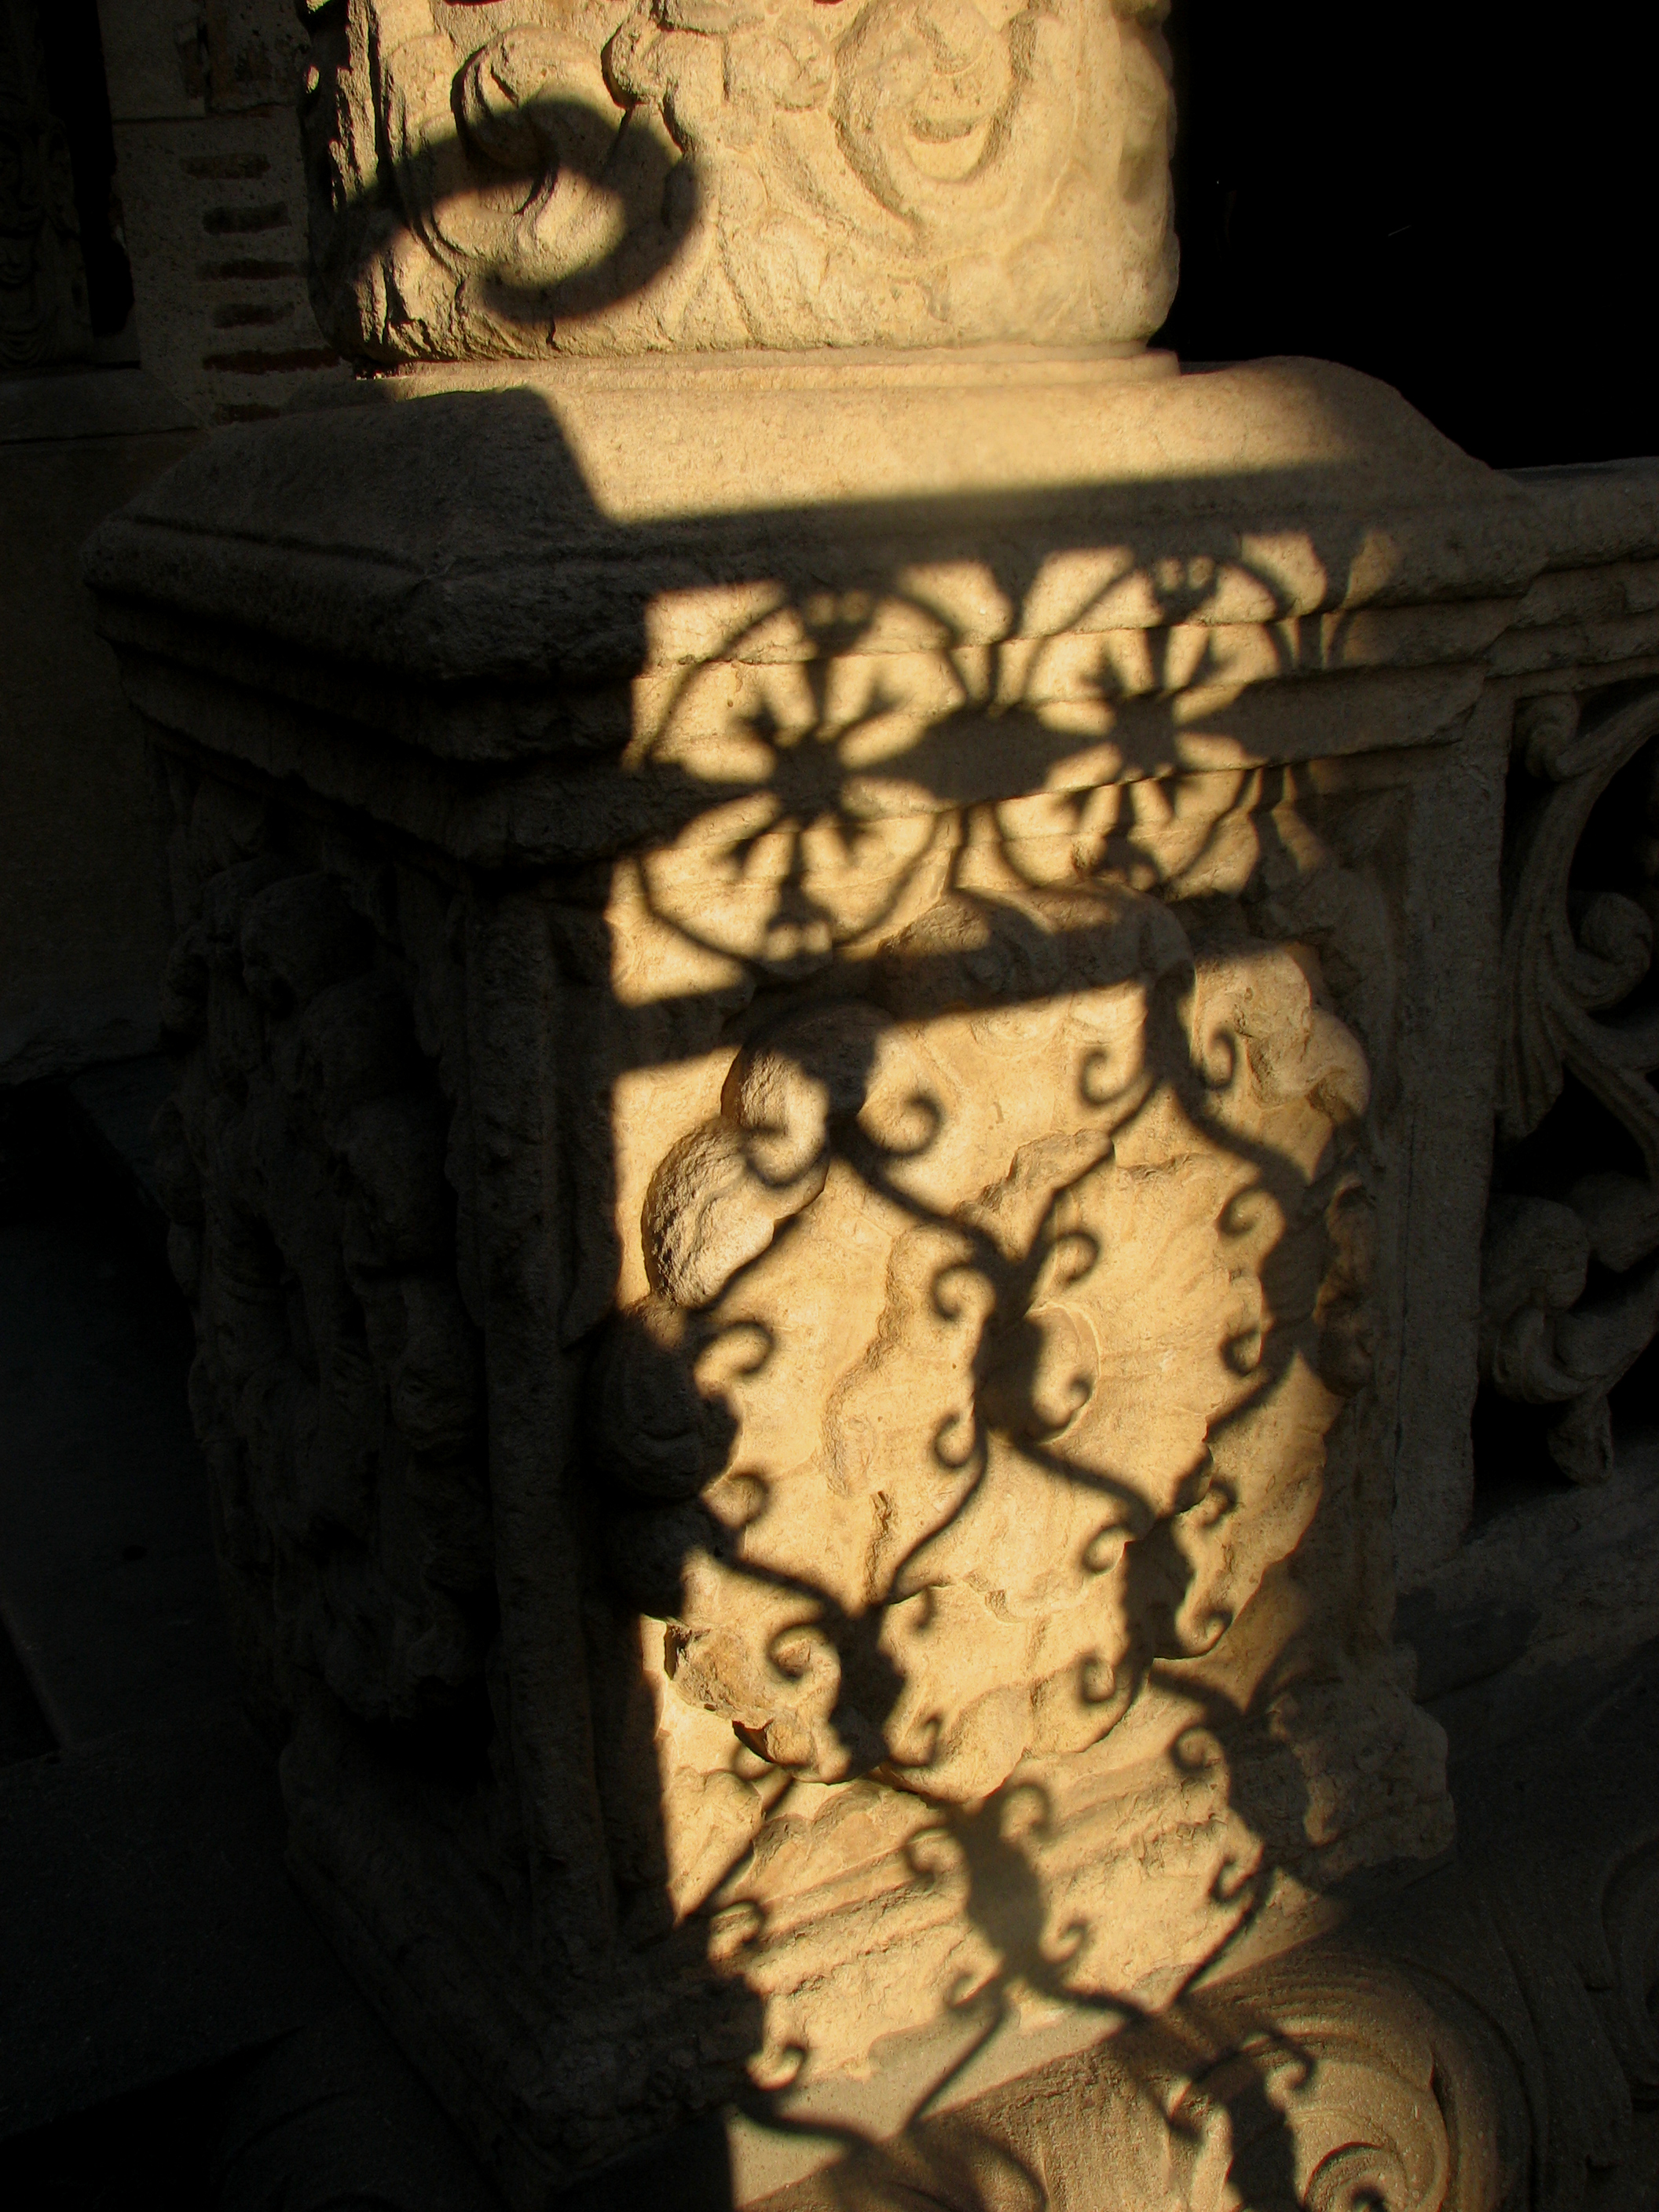
architecture, wood, white, photography, building, photo, europe, lantern, column, religion, church, black, furniture, christian, lighting, photos, religious, free, art, de, temple, churches, fotografie, christianity, romana, iron, orthodox, eastern, carving, romania, bor, biserica, arhitectura, orthodoxy, romanian, ortodoxa, ortodox, ortodoxia, ortodoxie, ecclesiastical, bisericeasc, cladire, edificiu, stavropoleos, cre tinism, cre tin, ancient history